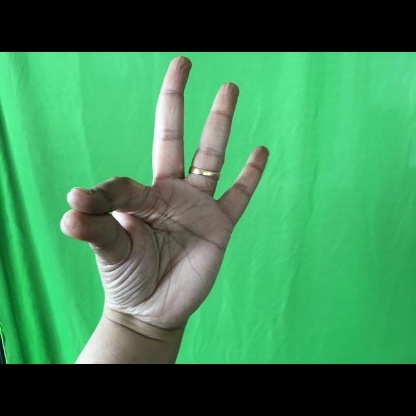
Mudra: Hamsasyam